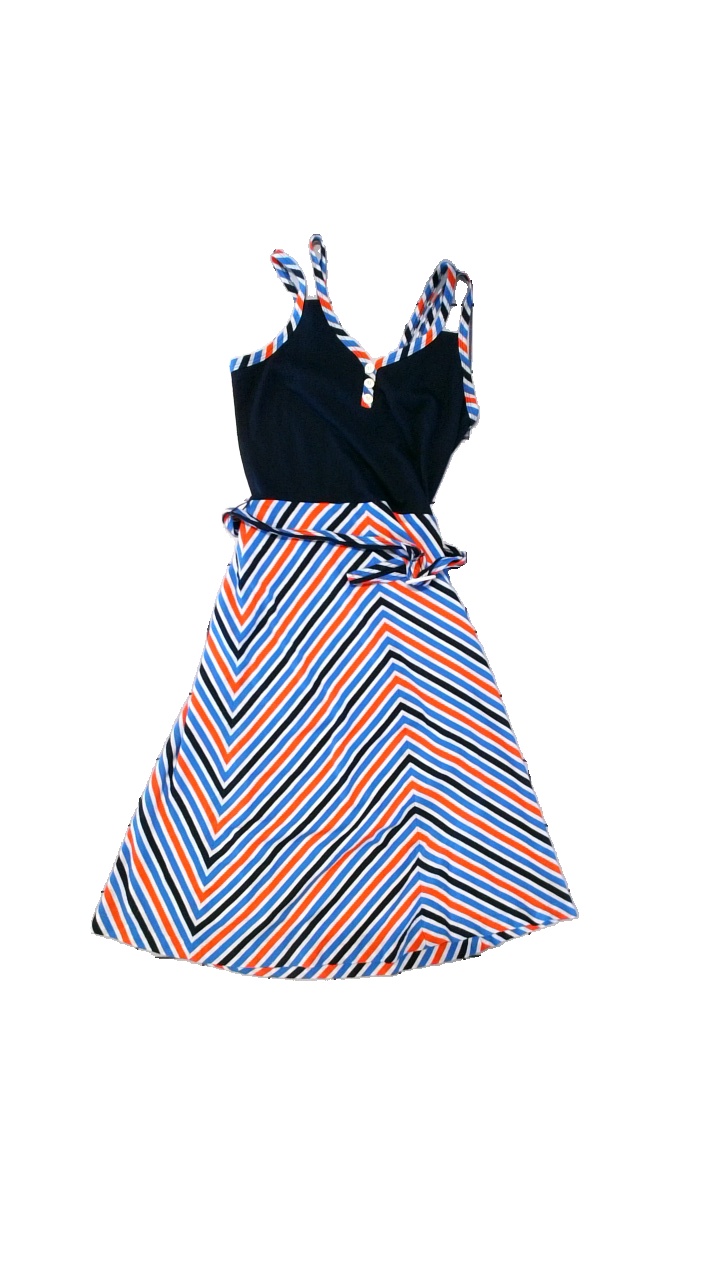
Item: Dress (Ladies)
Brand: Missing
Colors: Blue, Multicolor, Orange
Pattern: Striped
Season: Summer
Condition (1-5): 3
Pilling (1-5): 2
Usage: Export
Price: <50